Christina Olofson

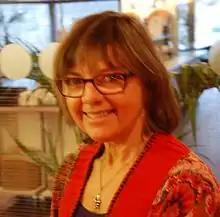
Christina Olofson

Anna-Maria Christina Olofson (born June 13, 1948 in Kristinehamn, Värmlands län, Sweden) is a Swedish film director, producer and scriptwriter. In 1974, after founding the Hagafilm production company with Göran du Rées, she went on to produce a number of films with him. She has since made a number of documentaries on women's contributions to society, including "" (1987) and "I rollerna tre" (1996), as well as the feature films "Honungsvargar" (1990) and "Sanning eller konsekvens" (1997).